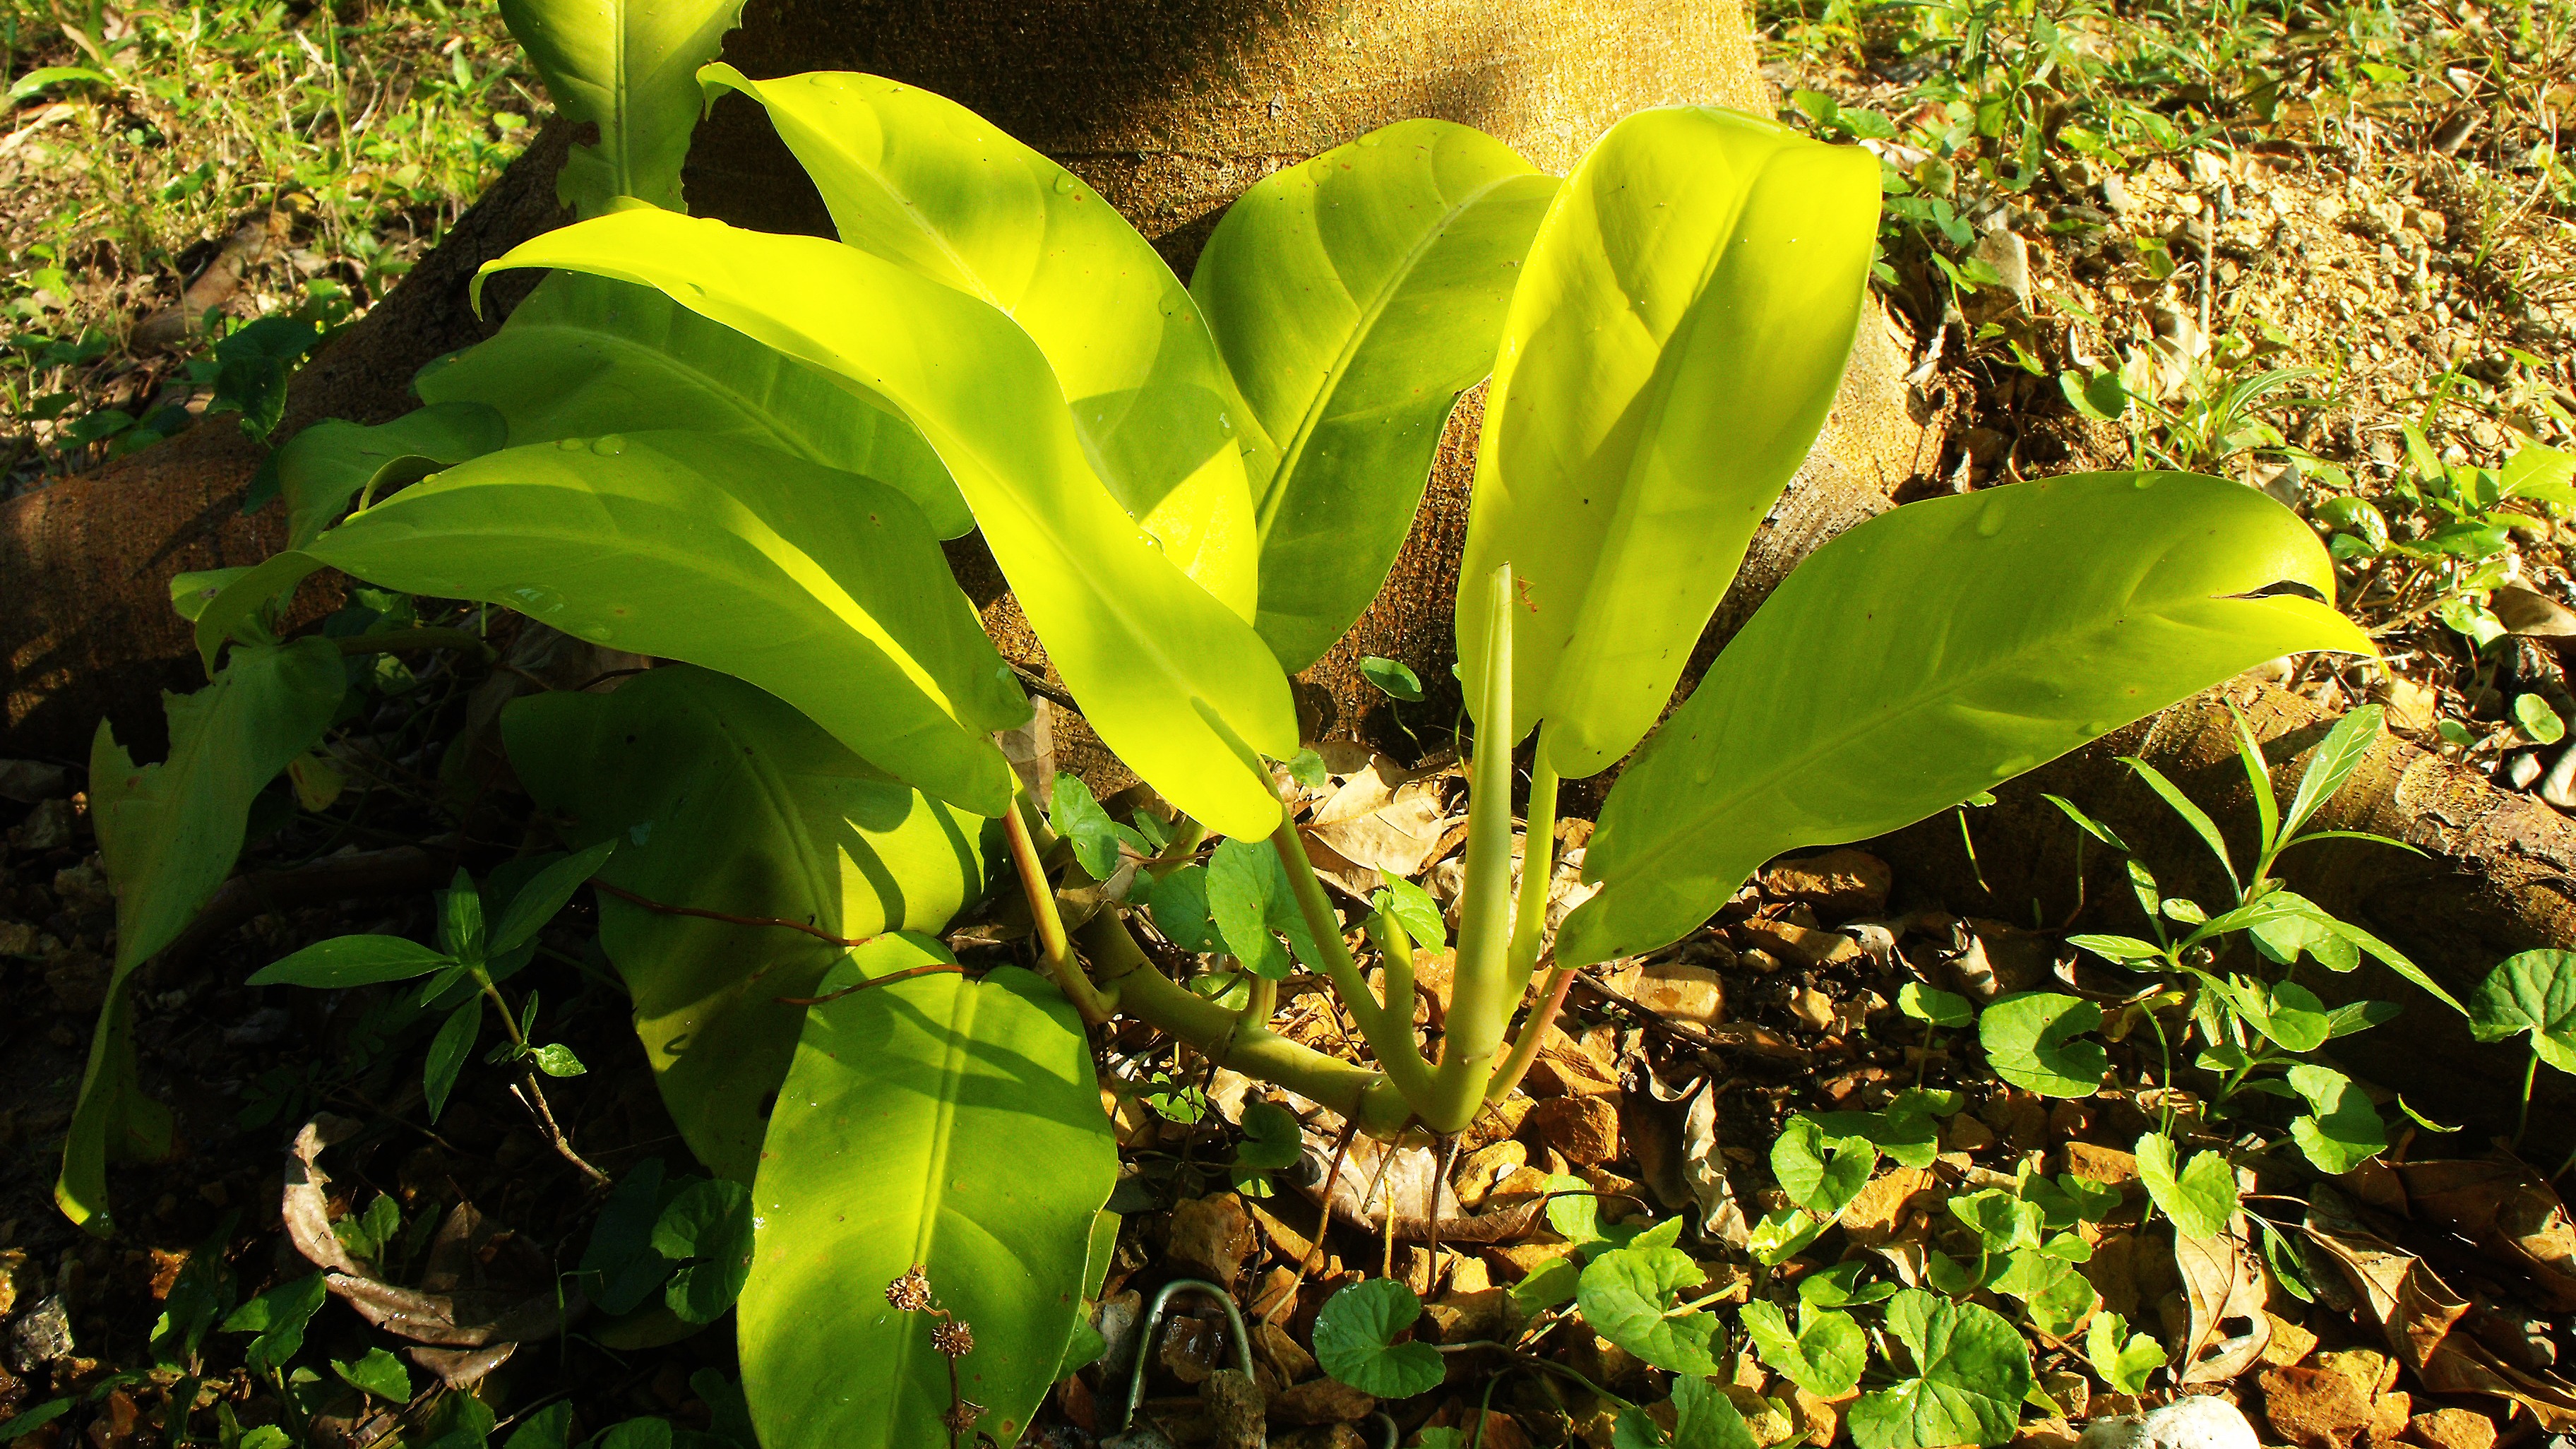
tree, plant, leaf, flower, green, jungle, botany, garden, flora, wildflower, leaves, shrub, rainforest, arum, light green, flowering plant, kletterpfanze, land plant, canna family